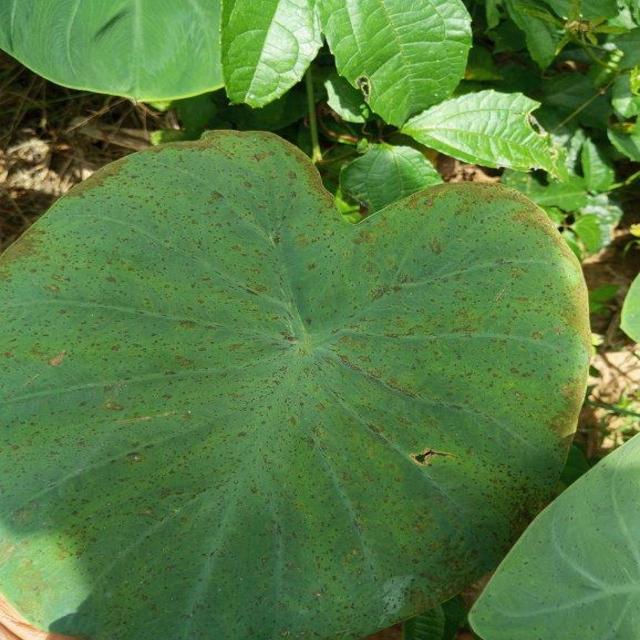
Label: Early_Blight